Tom McGillis

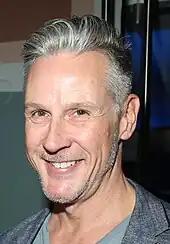
McGillis at a 2018 CFC event in L.A.

Tom McGillis is a Canadian writer, producer, and the president of Fresh TV Inc.